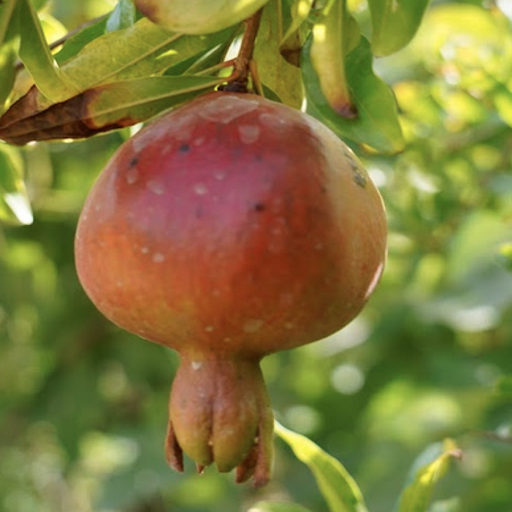
Label: Healthy